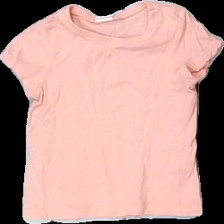
View: front
Type: T-shirt
Category: Ladies
Brand: H&M
Colors: Pink
Material: 100% cotton
Cut: Regular
Size: 74
Season: All
Damage location: top right
Damage 2 location: bottom center
Damage 3 location: middle left
Price range: <50
Recommended usage: Reuse
Description: rosa t-shirt med lite sned söm